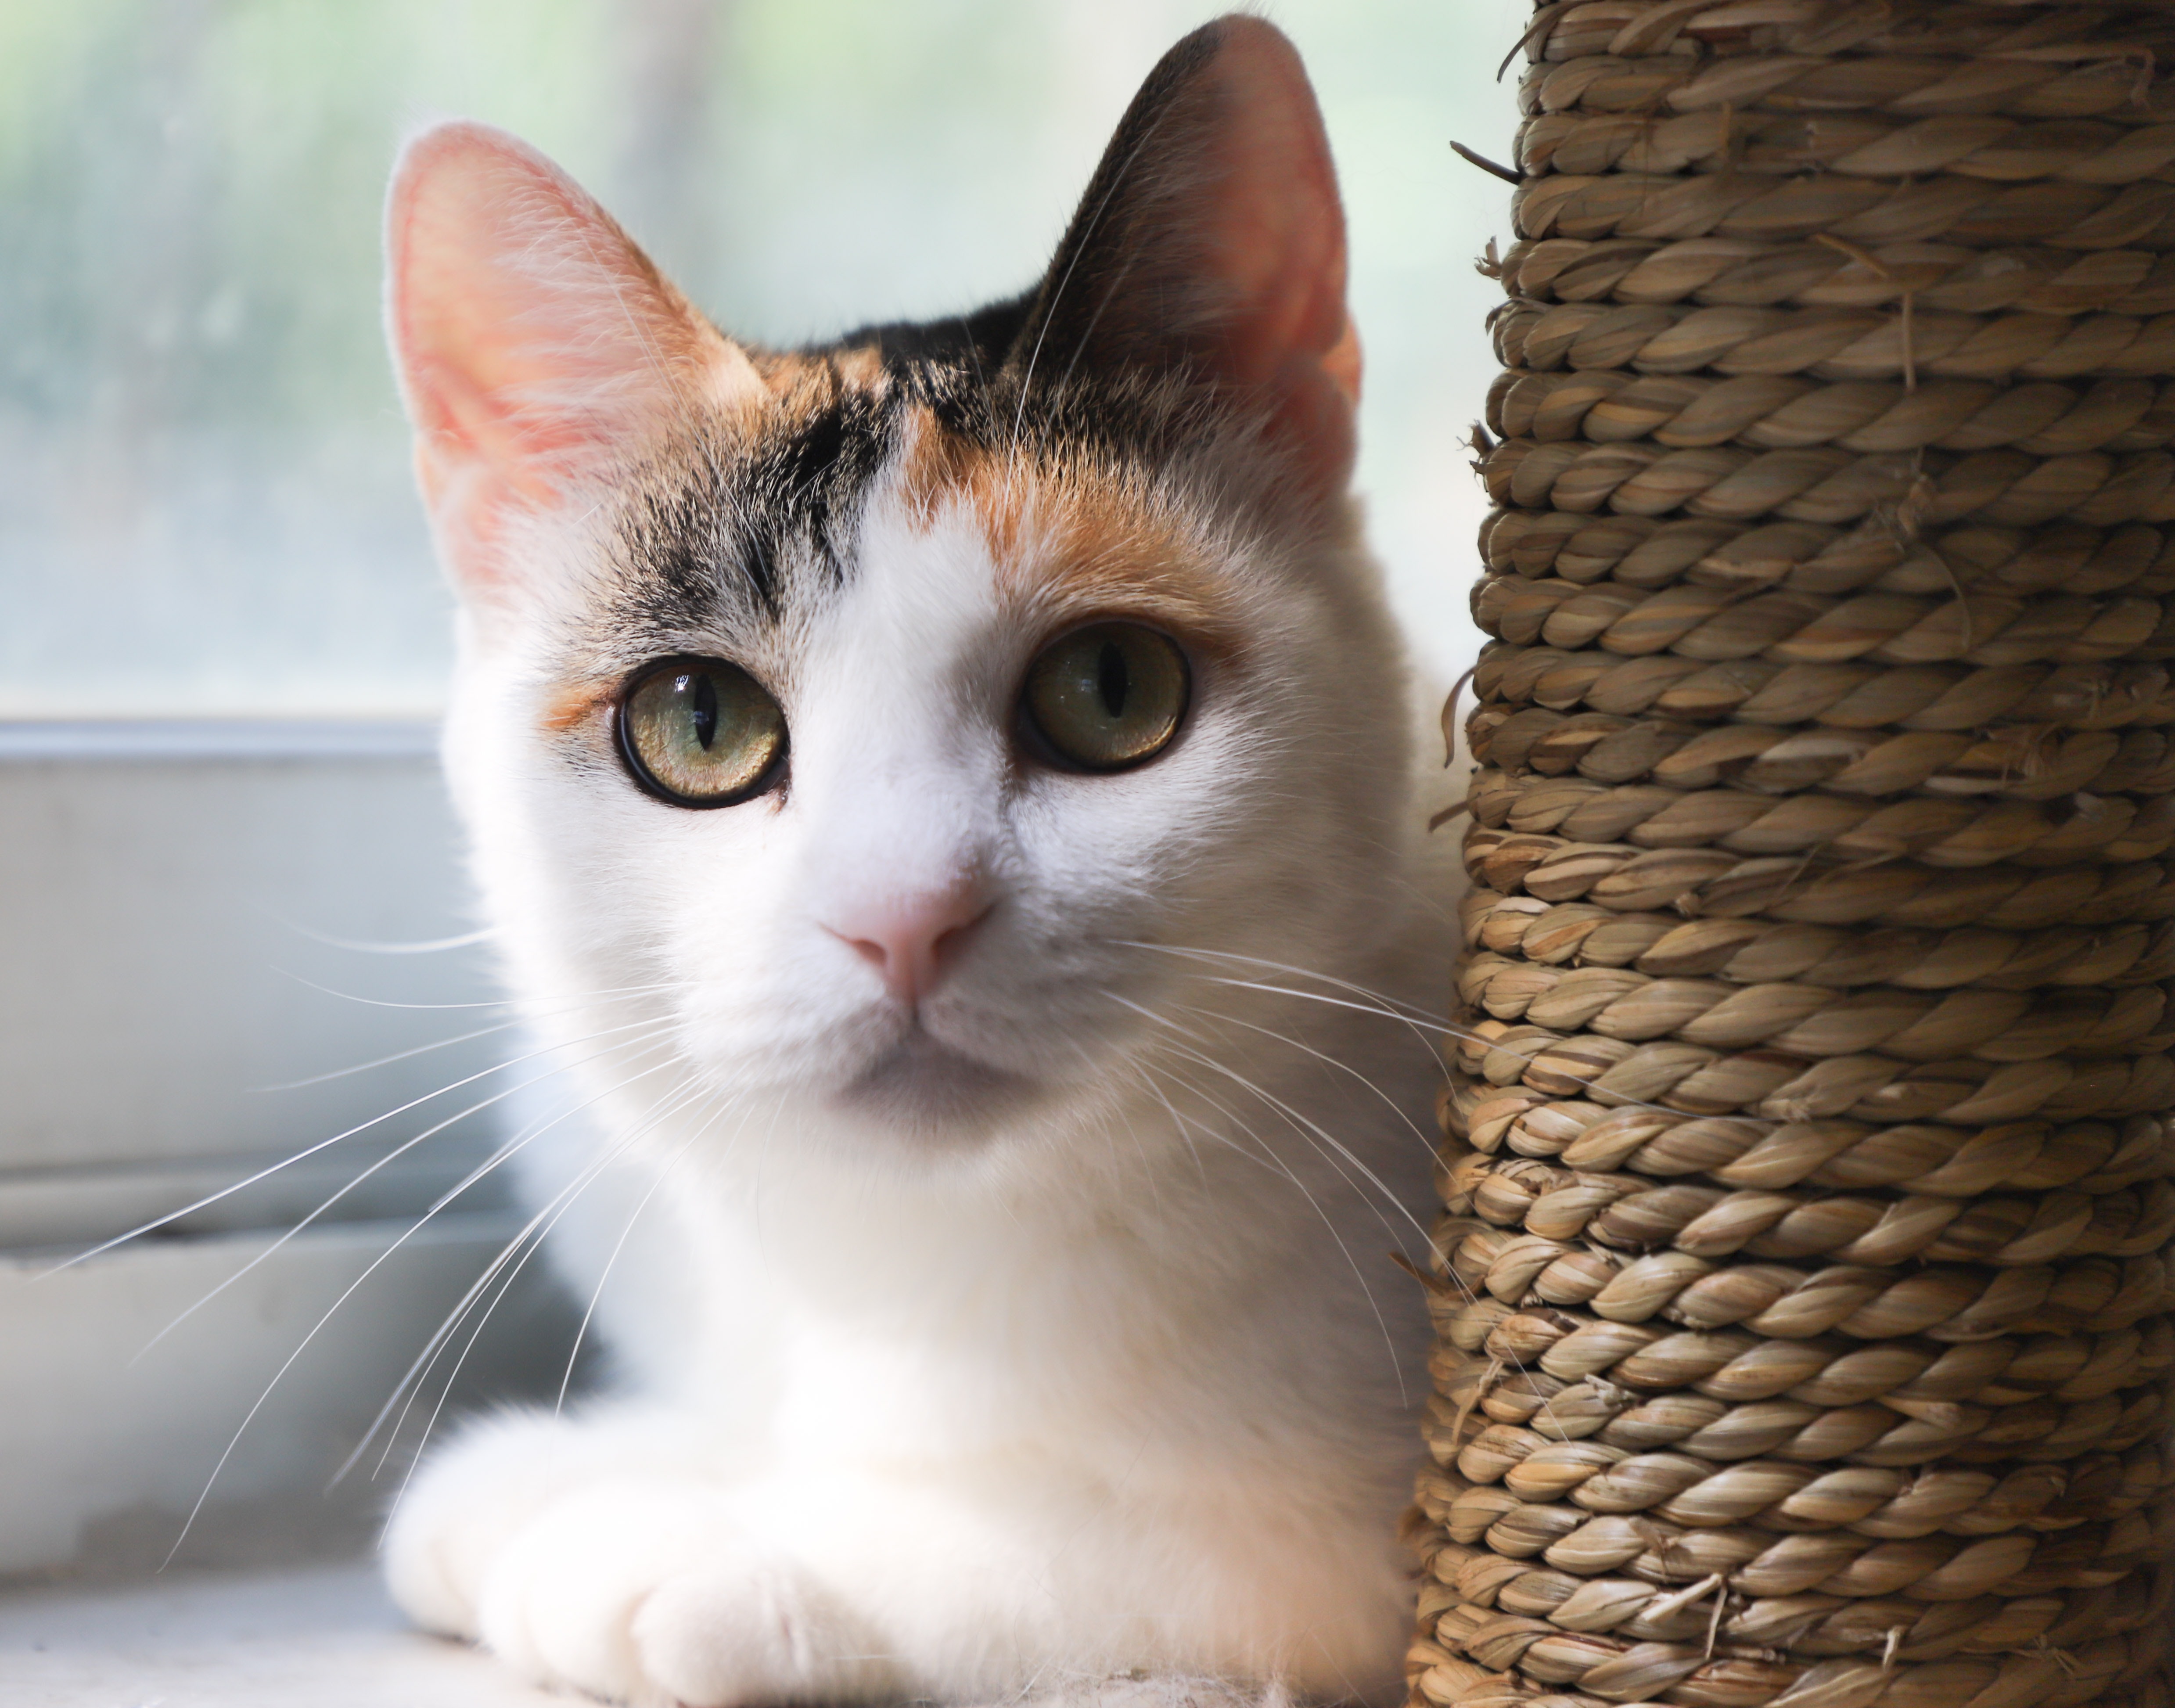
cat, mammal, vertebrate, whiskers, small to medium sized cats, felidae, aegean cat, domestic short haired cat, european shorthair, carnivore, american wirehair, eye, nose, snout, Ojos azules, Arabian mau, close up, turkish van, tabby cat, asian, kitten, polydactyl cat, german rex, fawn, australian mist, paw